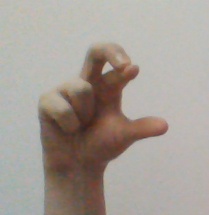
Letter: thal